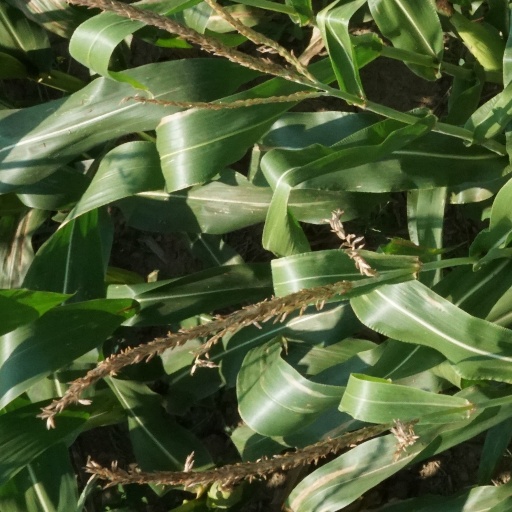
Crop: maize; corn